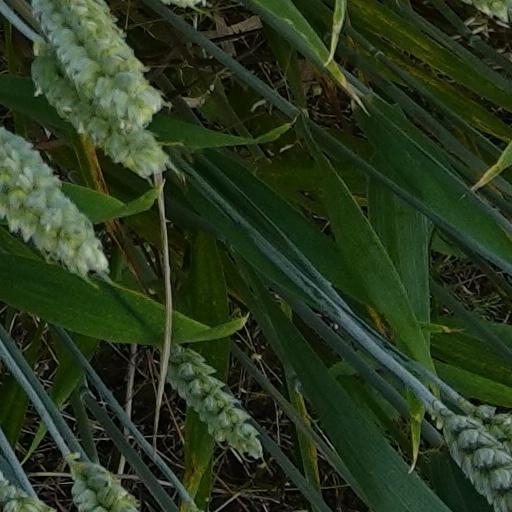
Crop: wheat